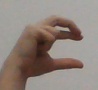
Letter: thal